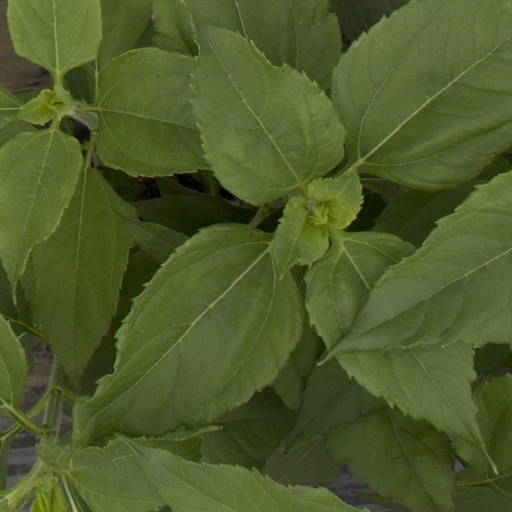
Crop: Jerusalem artichoke